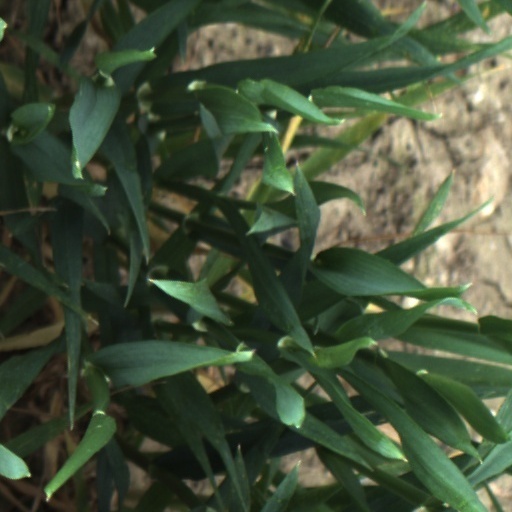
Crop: wheat